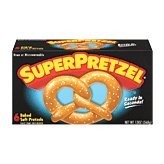
Item Name: Superpretzel Soft Pretzels Baked - 6 CT
Value: nan
Unit: None

Price: 3.69